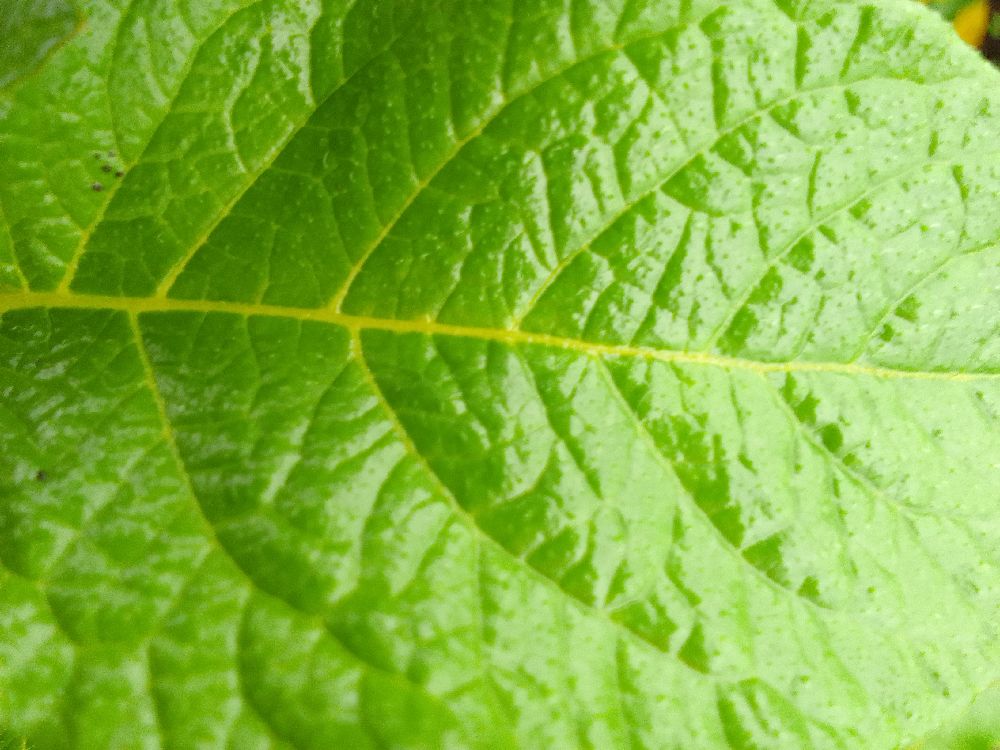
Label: Healthy